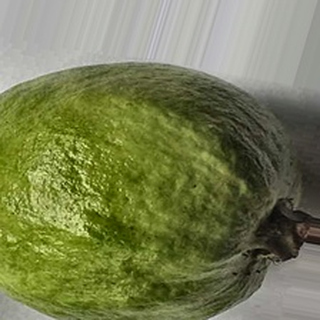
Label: healthy_guava